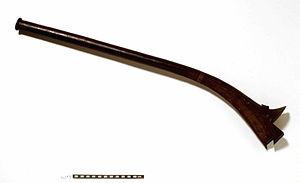
Un Gata ou Gata waka est un type de casse-tête originaire des Fidji.